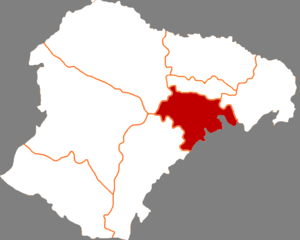
La bannière d'Ejin Horo est une subdivision administrative de la région autonome de Mongolie-Intérieure en Chine. Elle est placée sous la juridiction de la ville-préfecture d'Ordos.